Land Rover Defender

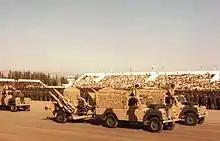
Omani Rapier and Land Rover

Initially held back by the low power of the Land Rover engines (other than the thirsty petrol V8 engine), the One Two Seven benefited from the improvements to the line-up, and by 1990 was only available with the two highest power engines, the 3.5-litre V8 petrol, and the 2.5-litre turbo diesel .